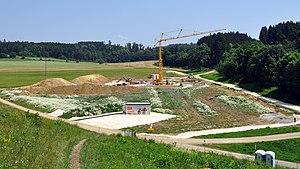
L'archéoparc Vogelherd est un parc archéologique à thèmes établi autour de la grotte de Vogelherd. Le parc archéologique est situé dans la vallée de la Lone, massif du Jura souabe, près de Stetten ob Lontal, un quartier de la ville de Niederstotzingen, arrondissement d'Heidenheim, dans le Bade-Wurtemberg.